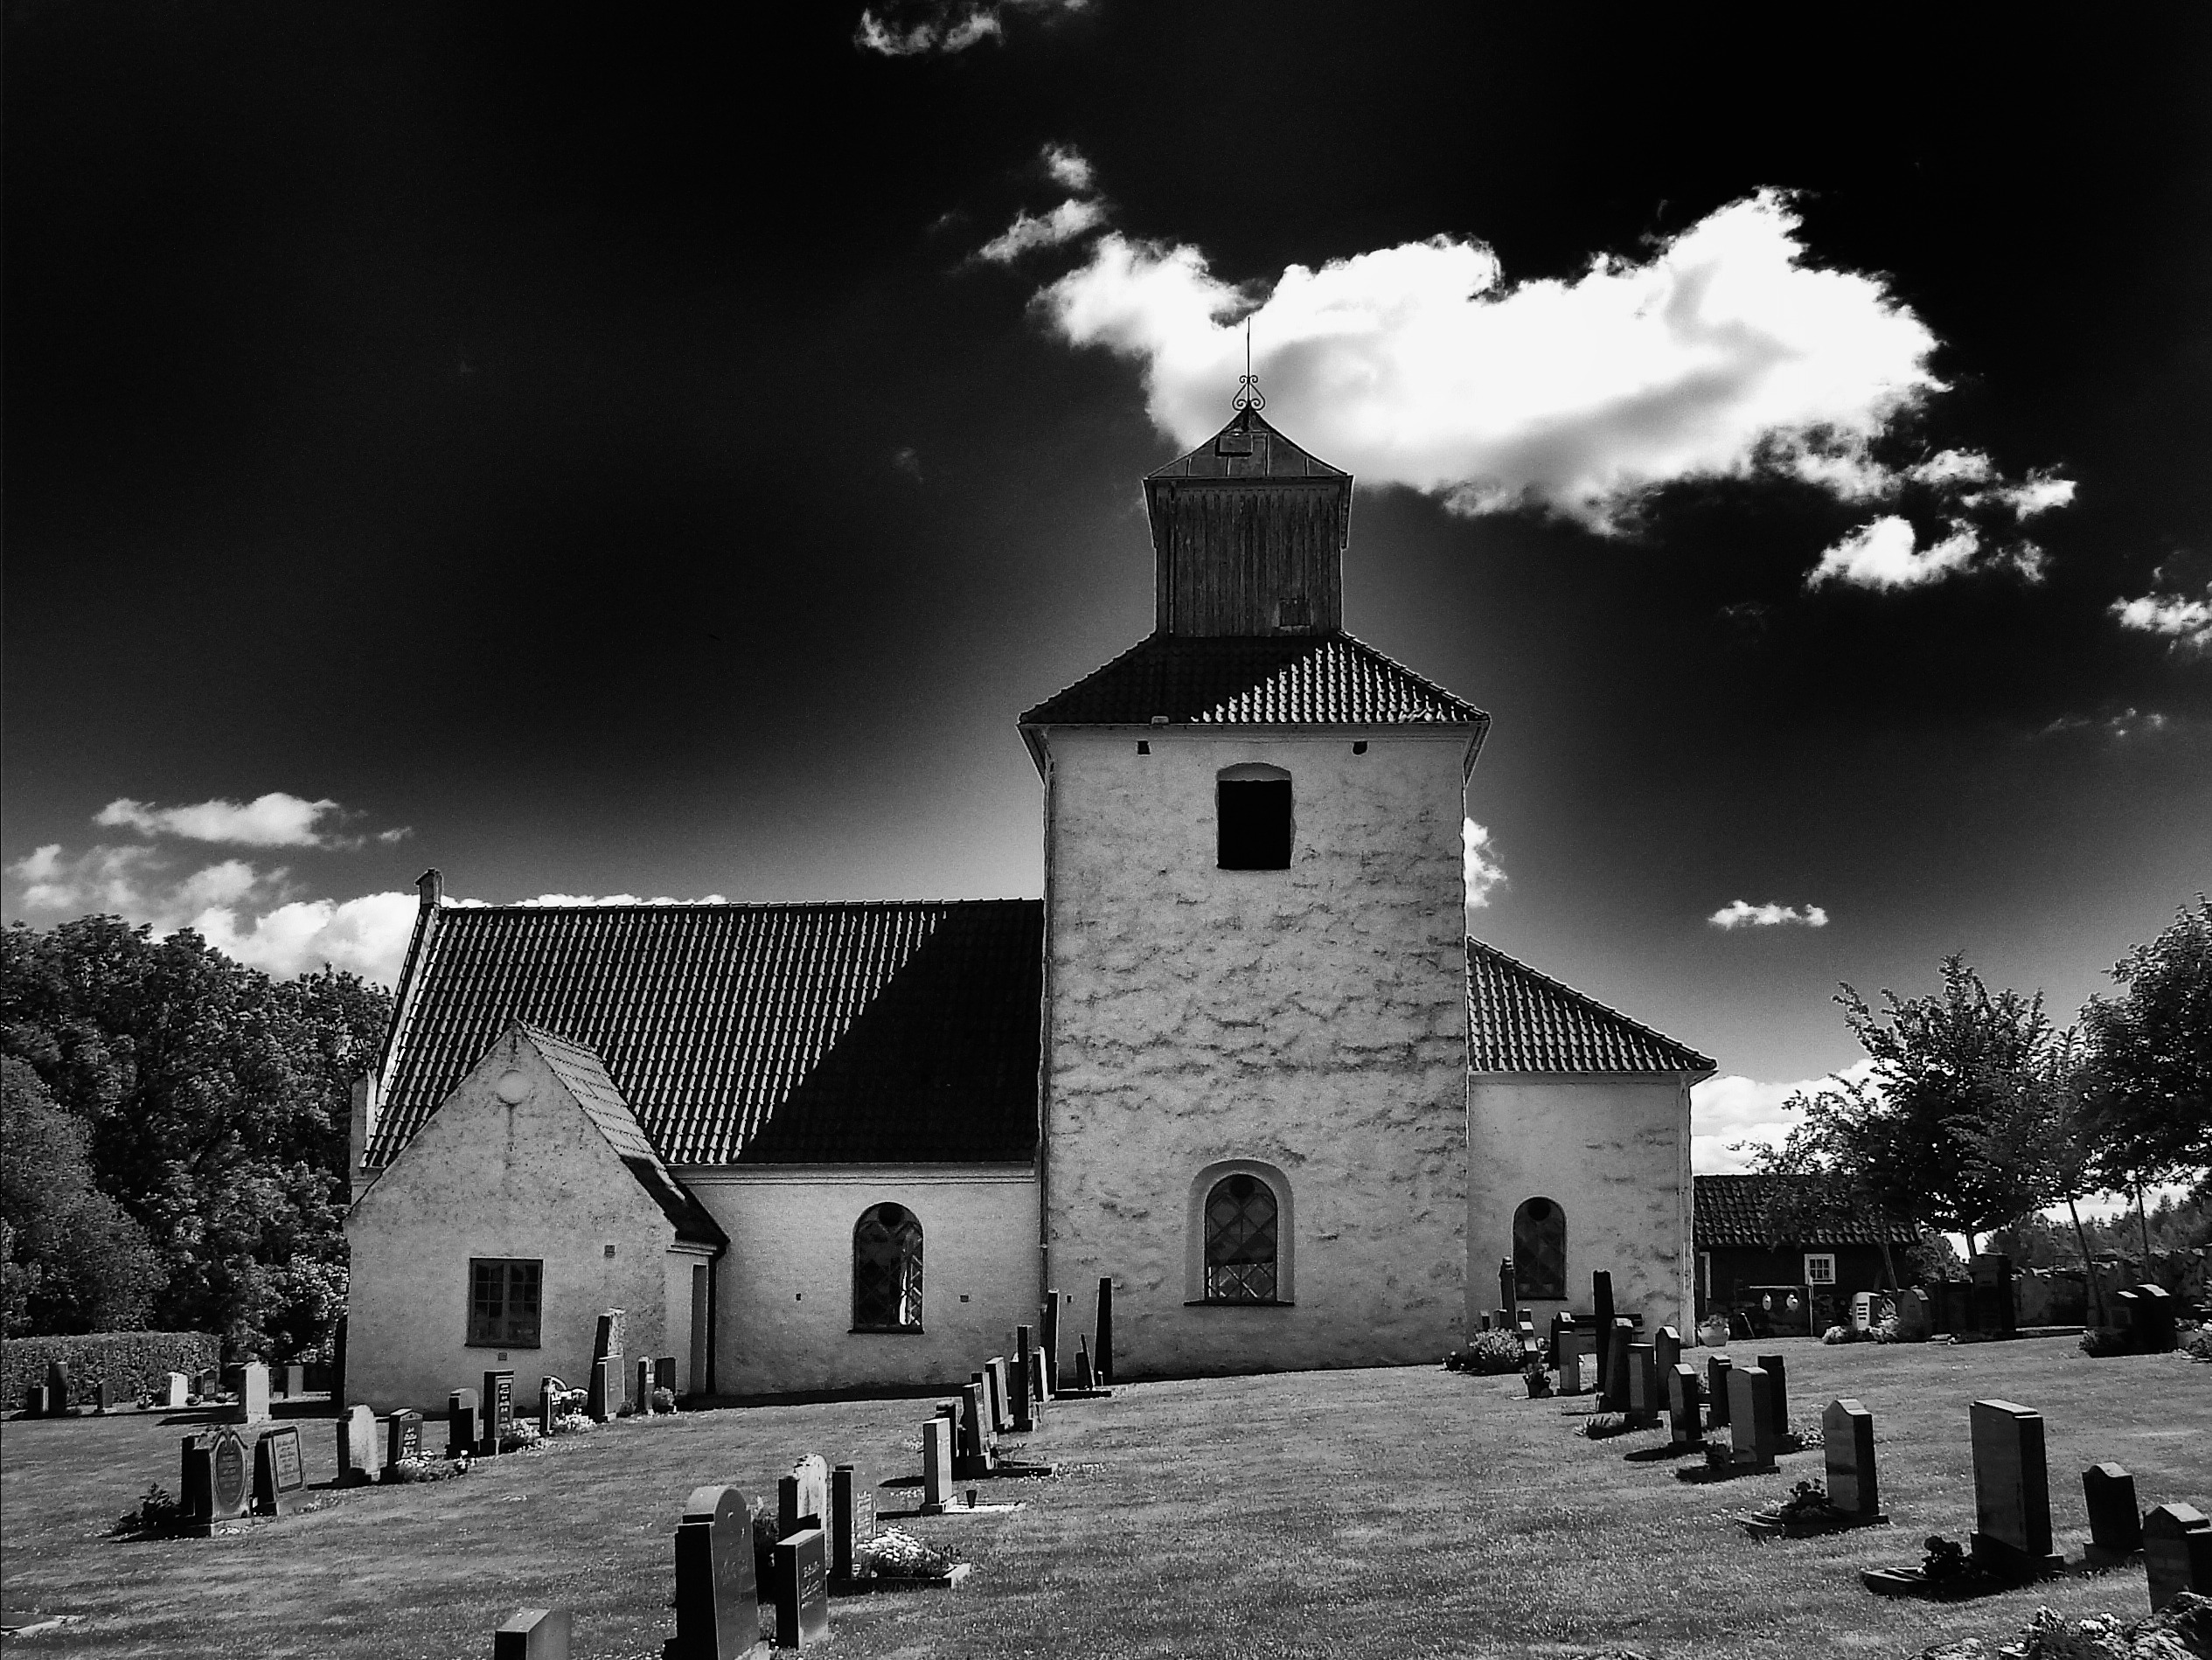
grass, black and white, architecture, sky, night, lawn, building, tower, darkness, church, cemetery, monochrome, place of worship, outside, clouds, sweden, headstones, graves, monochrome photography